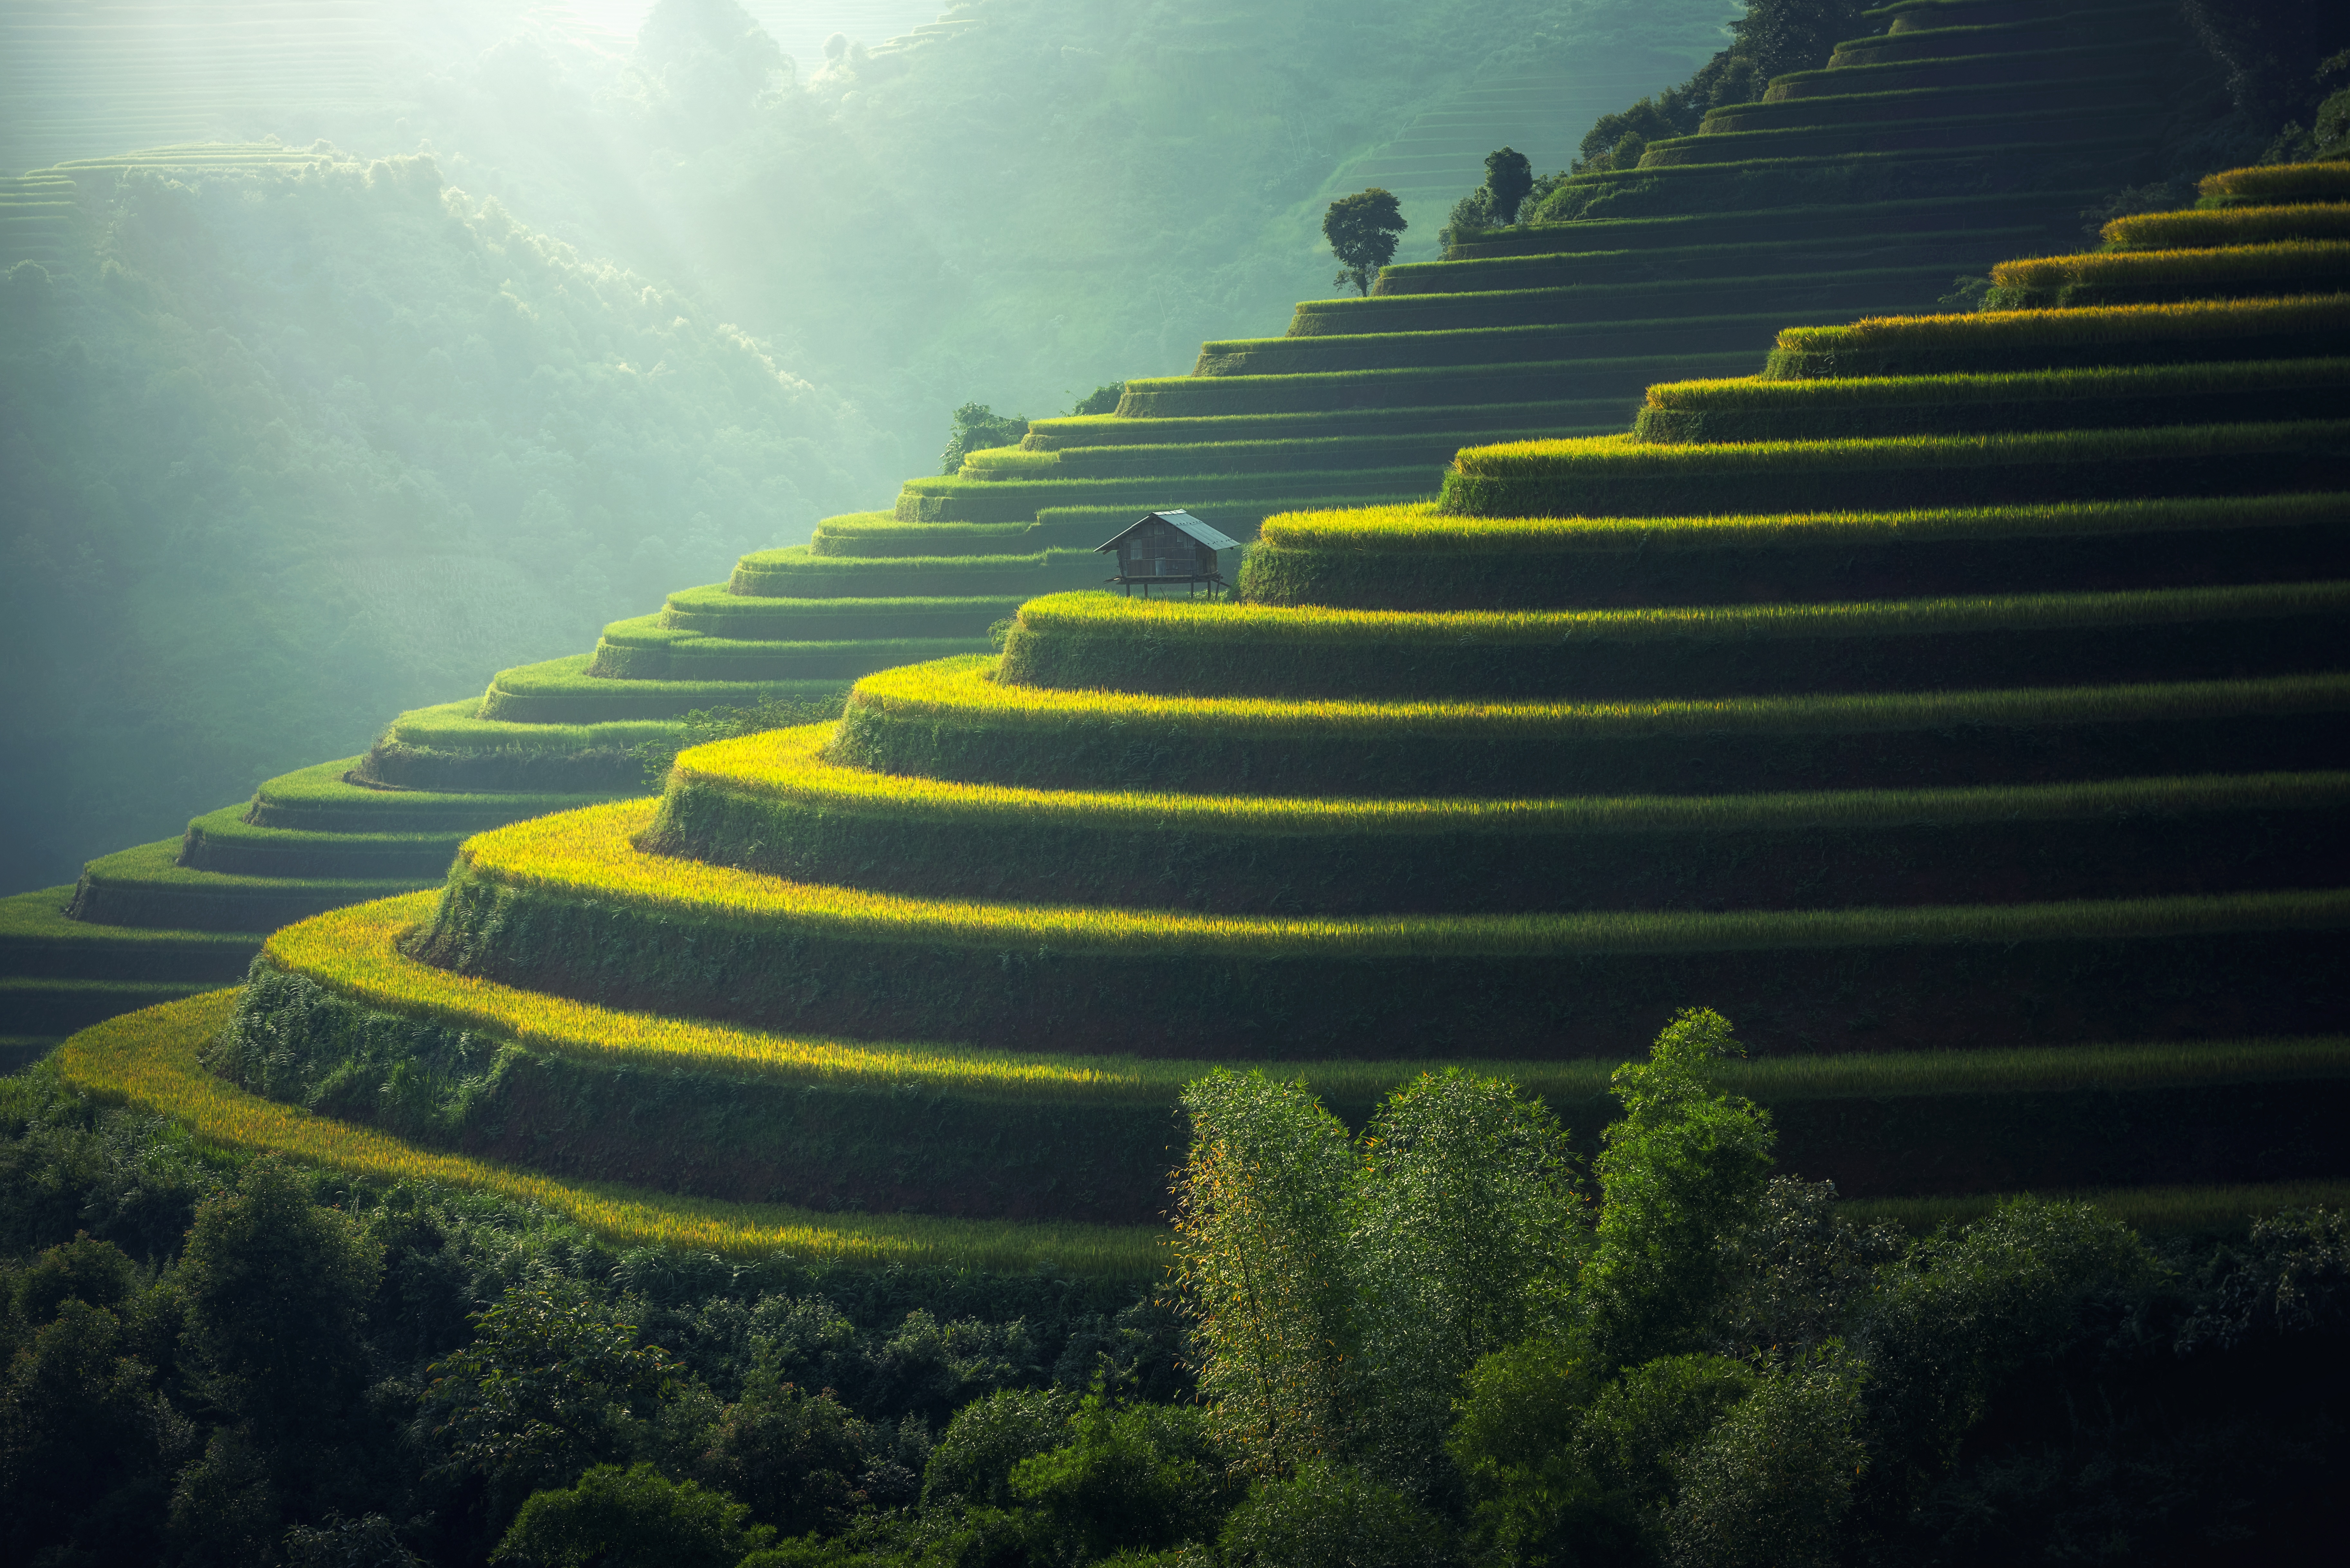
landscape, nature, horizon, growth, plant, sunset, field, farm, ground, sunlight, hill, land, food, green, curve, soil, asia, agriculture, garden, rice, thailand, ecology, geography, the world, golf club, plant a garden, to control, sapa, the balconies, canyons, vietnamese, the village, district, tour, terrace, mountains, cambodia, yen, china, the rough, the environment, victory, bali, rural area, indochina, myanmar burma, viet, in the country, atmospheric phenomenon, transplant, country malaysia